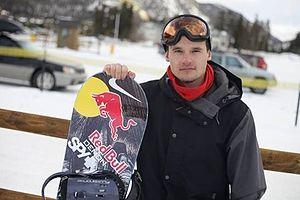
Alexey Sobolev, né le 1ᵉʳ septembre 1991, est un snowboardeur russe spécialiste de slopestyle et de big air.